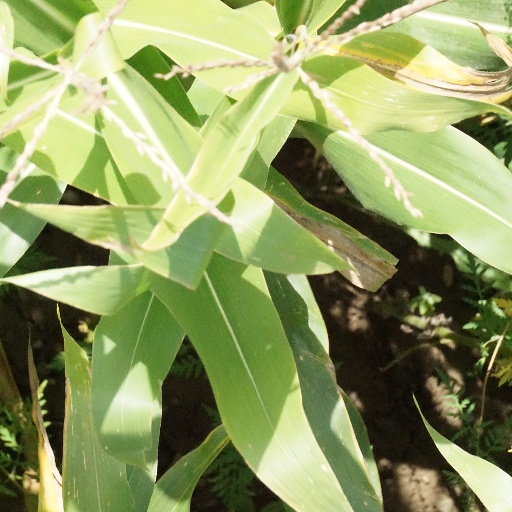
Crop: maize; corn